Royal Rumble (2009)

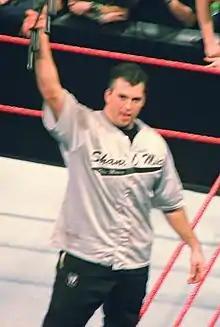
Shane McMahon returned after the Royal Rumble and attacked Randy Orton

On the January 26 episode of "Raw", The Legacy came out with two lawyers and a therapist. Randy Orton then revealed that he suffers from IED, which causes him to experience violent outbursts when provoked, losing all control of his emotions and actions. According to Orton and his lawyers, Orton had told Stephanie McMahon that if fired, he would not only take DiBiase and Rhodes with him but the whole locker room, as he would bring in a lawsuit against the company.